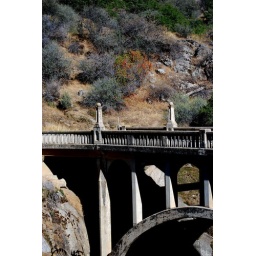
I think this bridge was built in 1923. It is the best thing about the road to Mineral King.